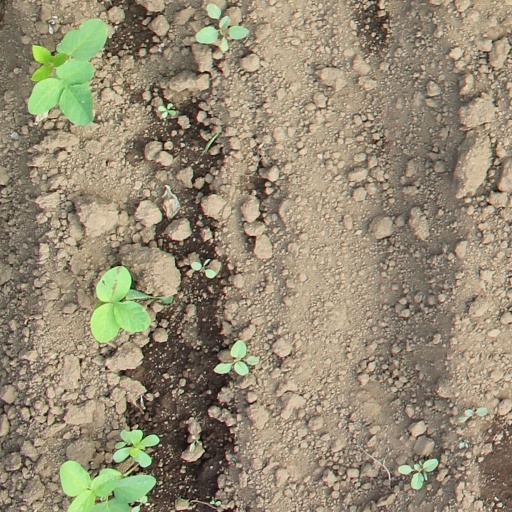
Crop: soybean